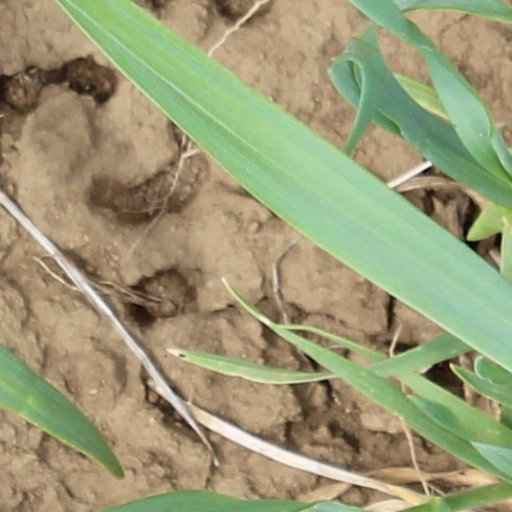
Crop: wheat